Ansel Road Apartment Buildings Historic District

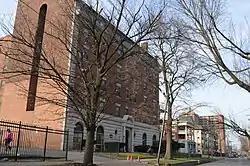
Ansel Road Apartments

The Ansel Road Apartment Buildings Historic District is a historic residential district in the Hough neighborhood of Cleveland, Ohio, in the United States. The district consists of eight contributing and one non-contributing multi-family residential buildings built between 1900 and 1949. The area was designated a National Historic District and listed on the National Register of Historic Places on July 2, 2008.